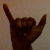
The image shows a hand gesture representing the letter 'Y' in Indian Sign Language.